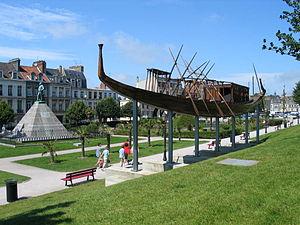
Boulogne-sur-Mer est une commune française, sous-préfecture du département du Pas-de-Calais en région Hauts-de-France. Ses habitants sont appelés les Boulonnais.